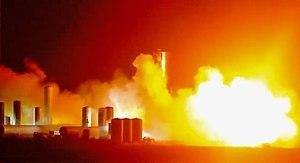
La fusée Super Heavy/Starship, anciennement appelée Big Falcon Rocket ou BFR, est un lanceur orbital super-lourd entièrement réutilisable actuellement développé par SpaceX, l'entreprise d'Elon Musk dans le secteur de l'aérospatial, sur fonds privés. Il a été annoncé le 29 septembre 2017 à l'occasion du Congrès international d'astronautique.